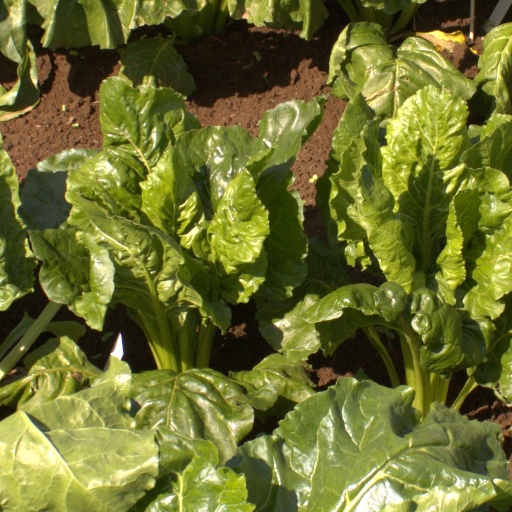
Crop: sugar beet